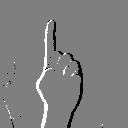
ASL letter: z